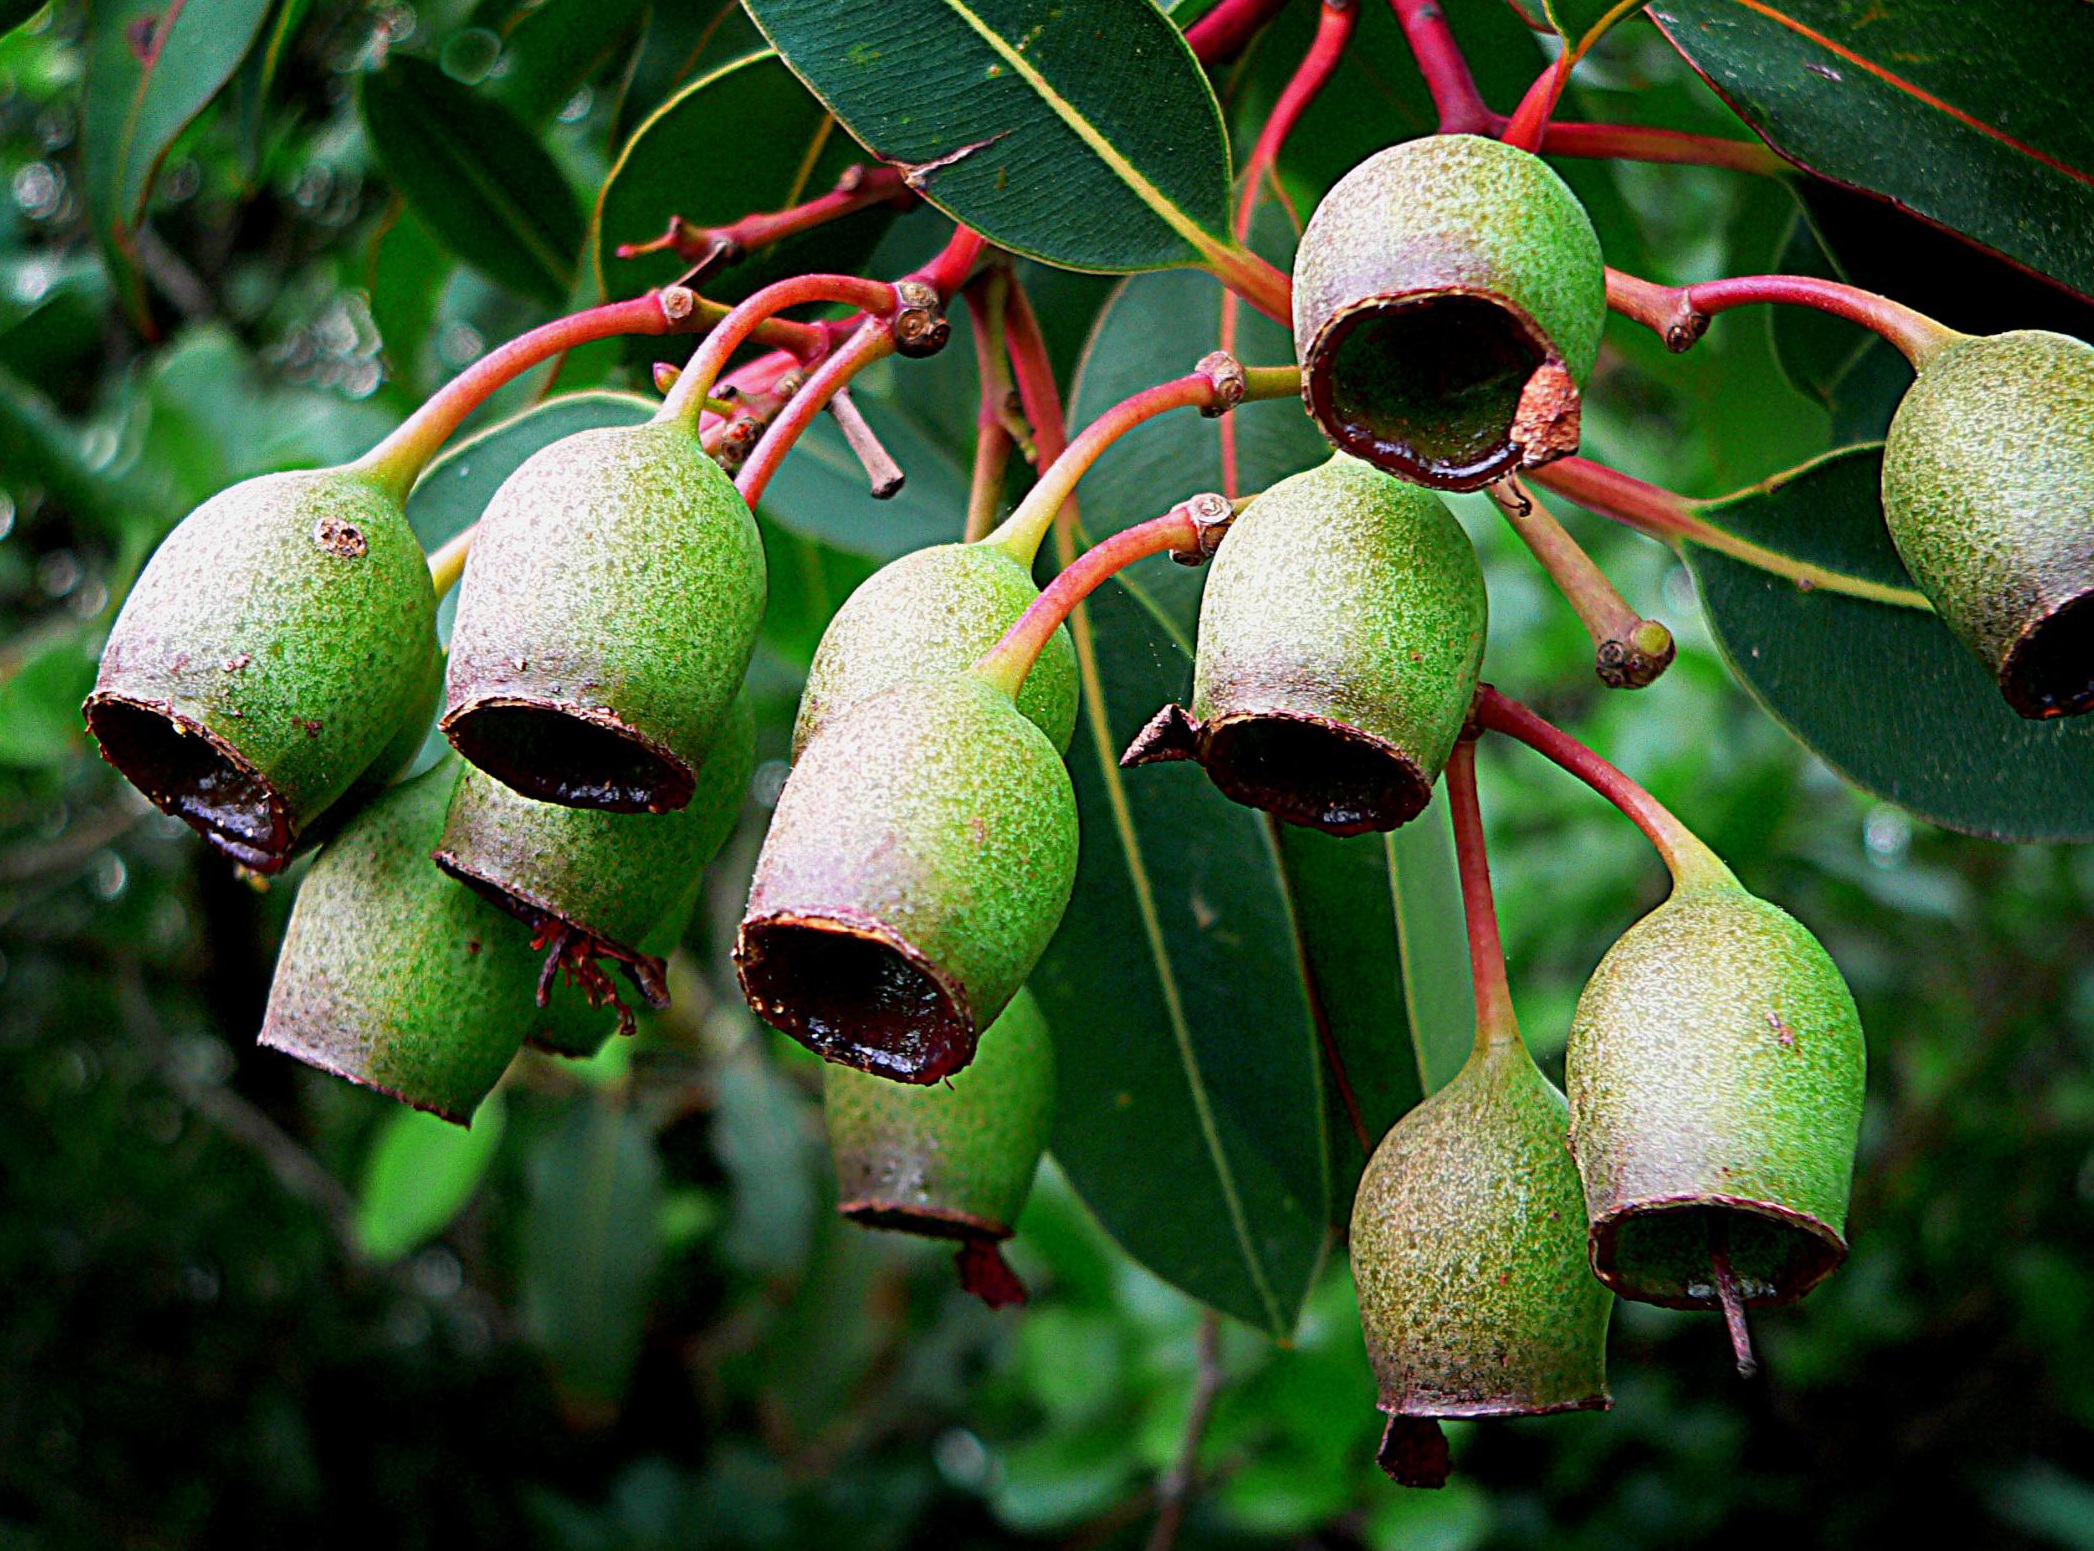
tree, branch, plant, fruit, flower, food, green, produce, evergreen, botany, flora, shrub, gumnuts, macro photography, flowering plant, land plant, hardy kiwi